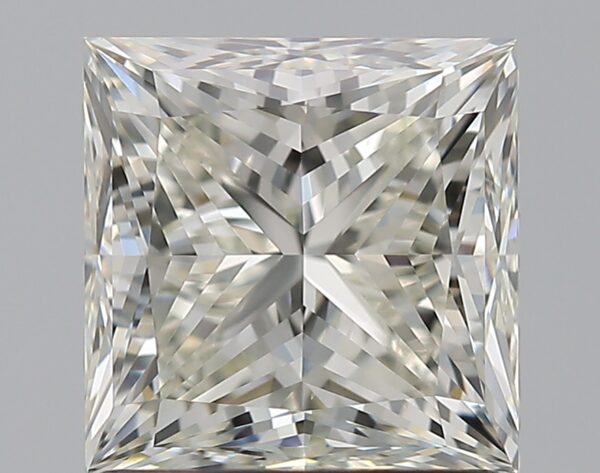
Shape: princess
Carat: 1.7
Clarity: SI1
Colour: K
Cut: VG
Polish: EX
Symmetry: EX
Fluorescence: N
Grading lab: GIA
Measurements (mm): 6.37 x 6.25 x 4.74